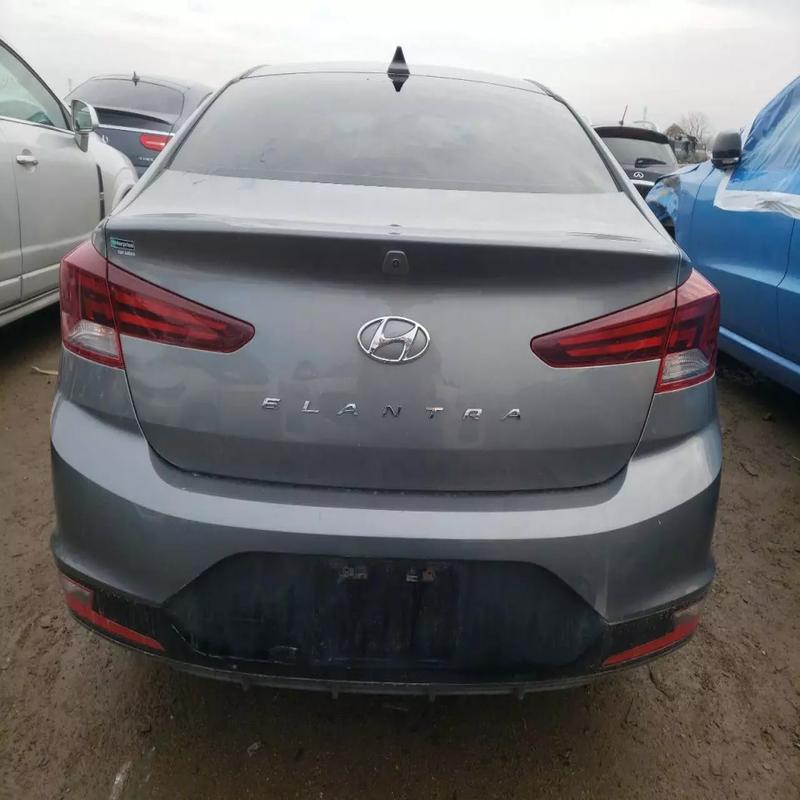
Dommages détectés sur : plaque d'immatriculation arrière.
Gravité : majeur